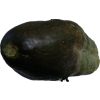
Label: cucumber